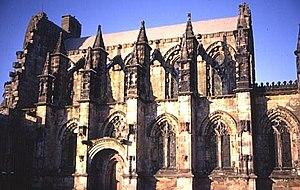
Da Vinci Code ou Le Code Da Vinci au Québec est un film policier américain réalisé par Ron Howard, adapté du roman éponyme de l'Américain Dan Brown et compose le premier volet de la trilogie cinématographique de Robert Langdon, mais est en fait le second volet de la pentalogie littéraire, après Anges et Démons.